Shaun Smith (defensive lineman)

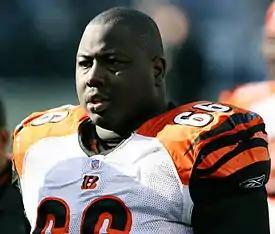
Smith with the Cincinnati Bengals in 2006

Shaun Jamel Smith (born August 19, 1981) is an American former professional football defensive end who played in the National Football League (NFL). He was signed by the Dallas Cowboys as an undrafted free agent in 2003. He played college football at the University of South Carolina.